Ars Electronica

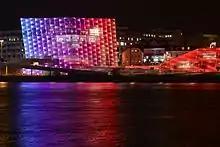
Night view of the center

Ars Electronica began with its first festival in September 1979. Its founders were Hannes Leopoldseder, Hubert Bognermayr, Herbert W. Franke, and Ulrich Rützel. The festival was held biennially at first, and annually since 1986. The Prix Ars Electronica was inaugurated in 1987 and has been awarded every year since then. Ars Electronica Linz GmbH was incorporated as a limited company in 1995. The Ars Electronica Center, together with the Futurelab, opened in 1996, and was remodeled in 2009.